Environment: real
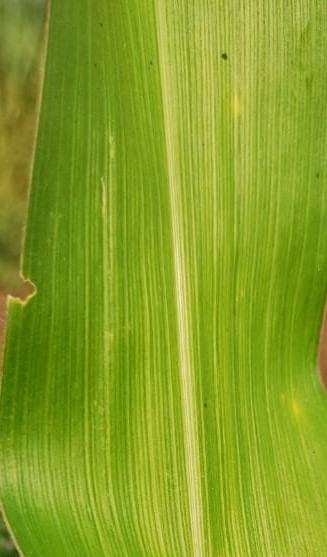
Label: healthy